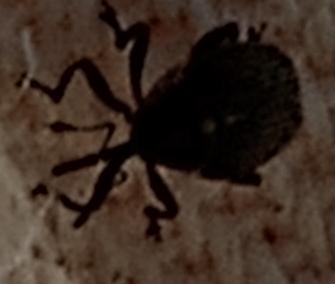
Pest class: Cabbage_seedpod_weevil